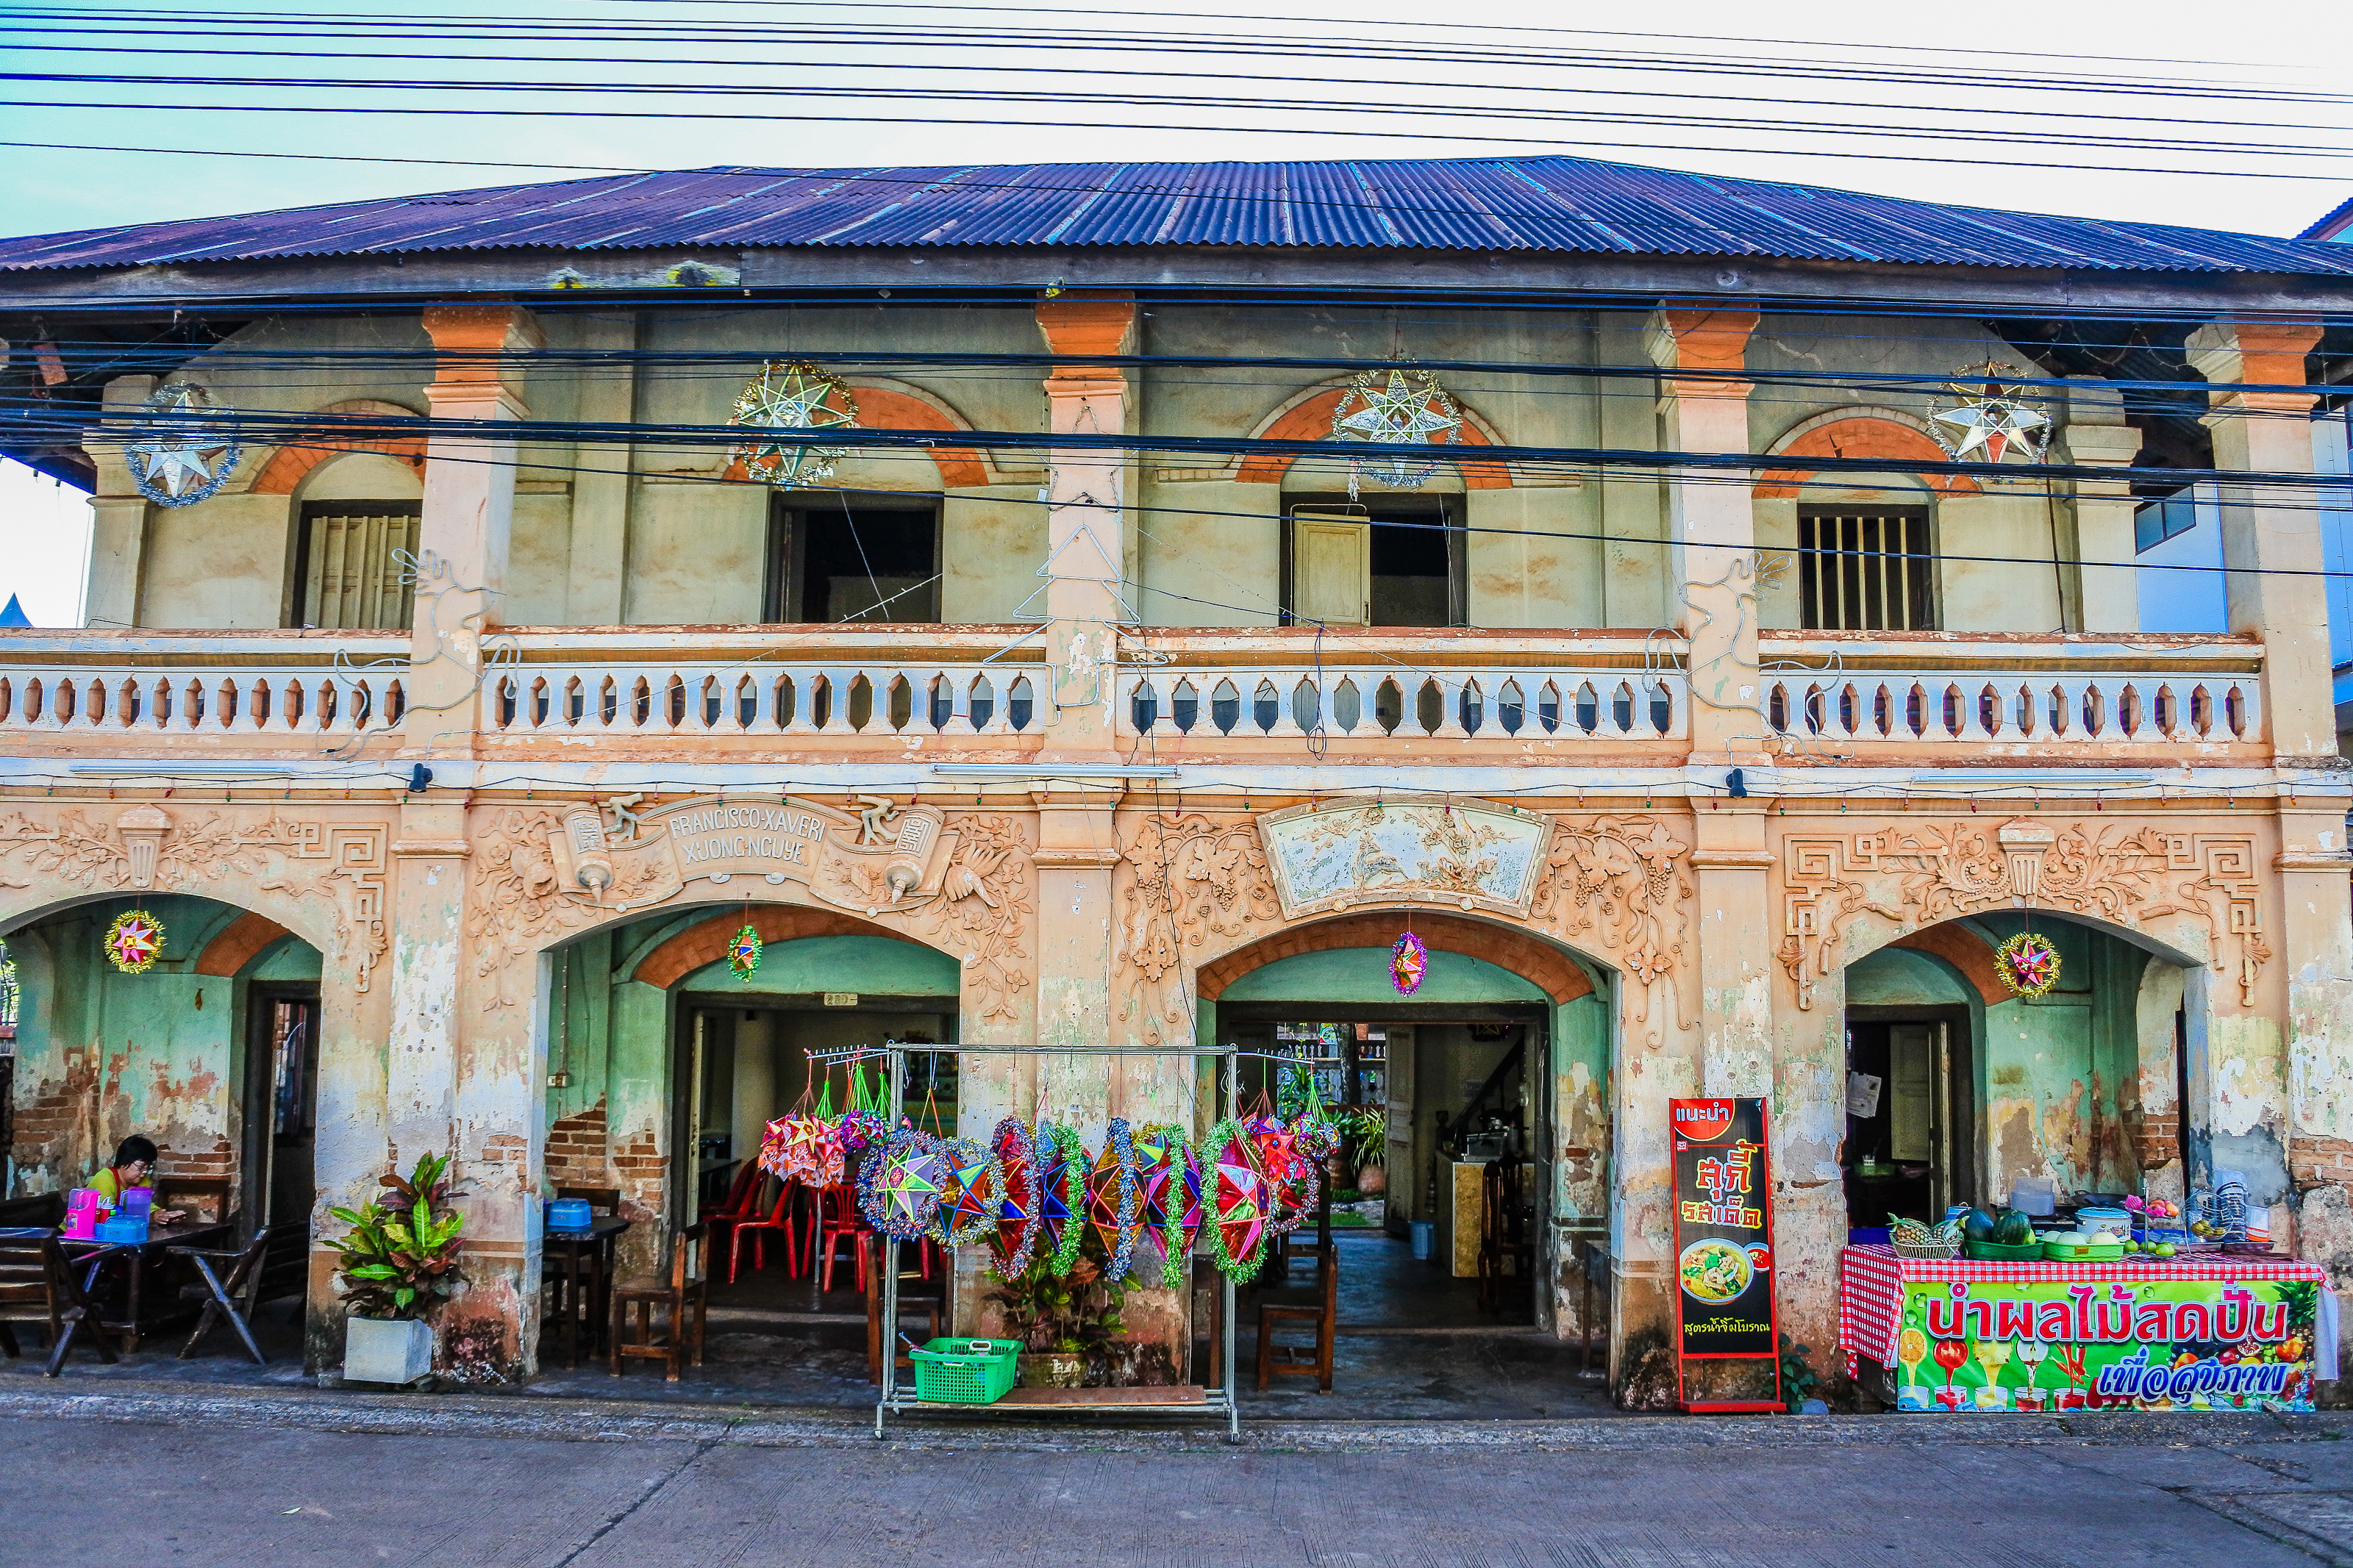
historical, tourism, house, building, tharae, nakhon, christian, colonial, thailand, brick, landmark, architecture, historic, old, ancient, home, stone, outdoor, urban, vintage, catholic, style, wall, landscape, sakon, town, facade, sky, street, city, vacation, tourist attraction, leisure, travel